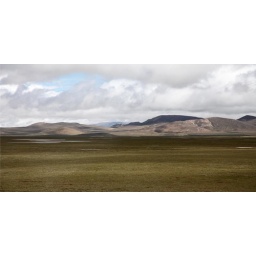
After lunch and passing by Tuotuo River, the sky started to clear and we finally got some blue sky!